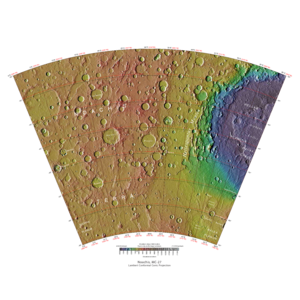
Dans le cadre de la géographie de la planète Mars, le quadrangle de Noachis — également identifié par le code USGS MC-27 — désigne une région martienne définie par des latitudes comprises entre 30 et 65° S et des longitudes comprises entre 0 et 60° E.